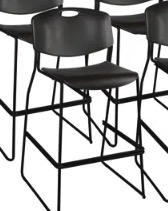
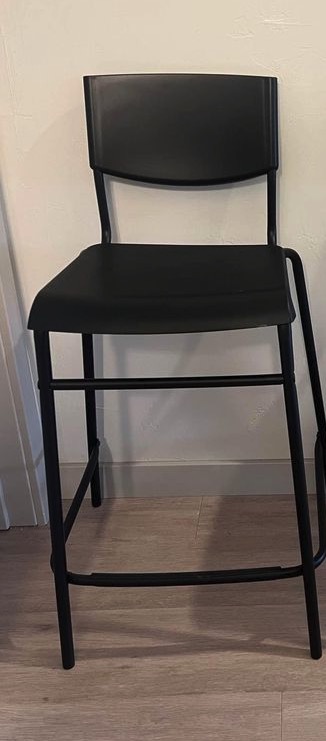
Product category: stool
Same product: no